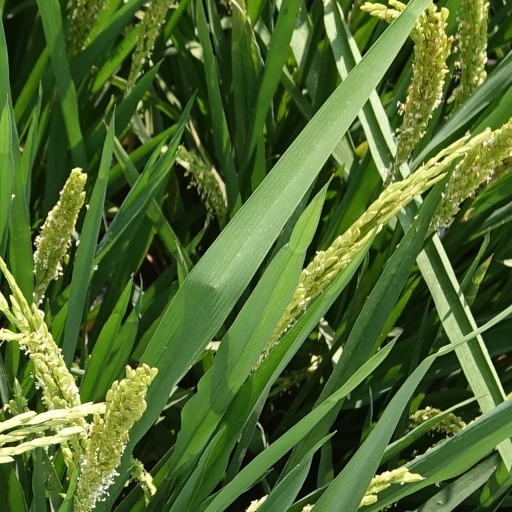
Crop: rice